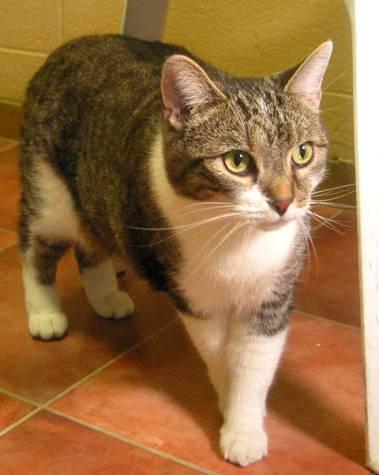
cat